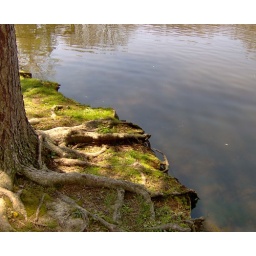
tree by the duck pond